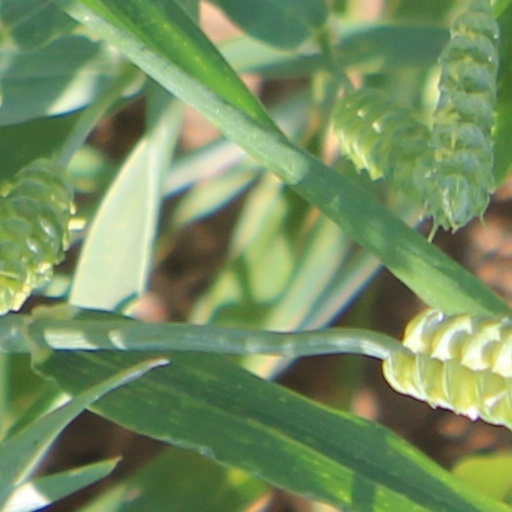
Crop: wheat